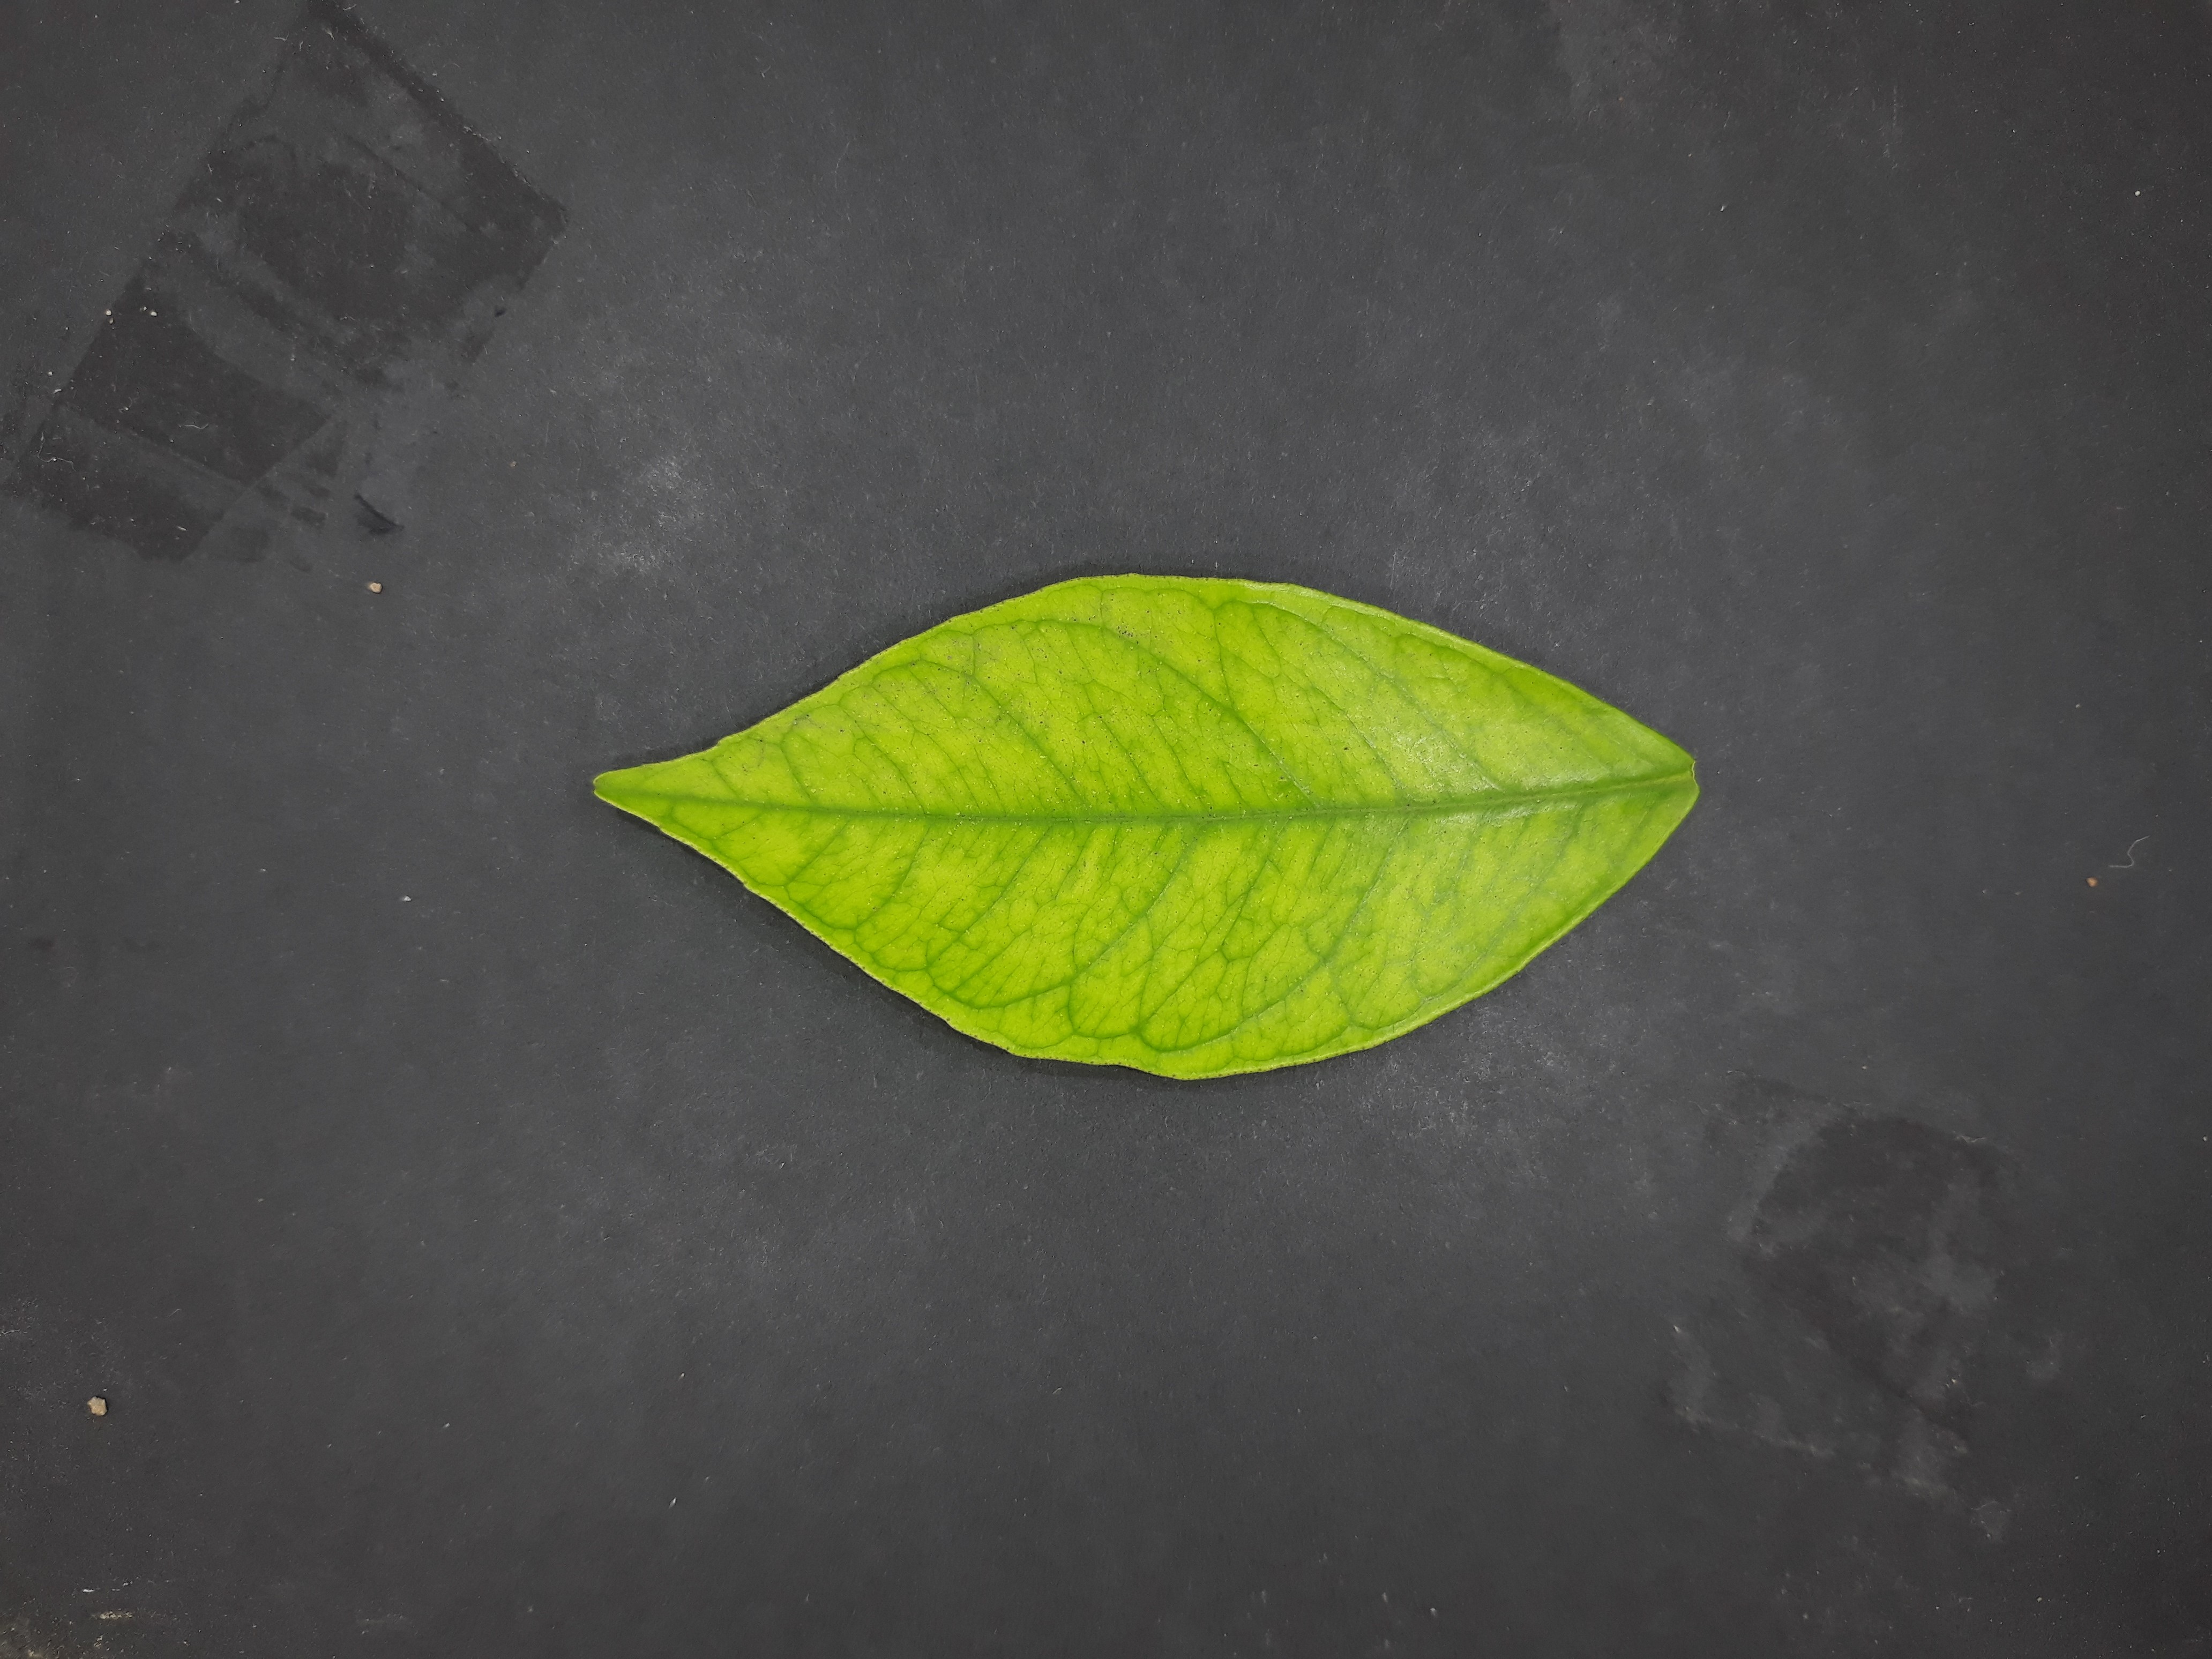
Label: Iron deficiency (Fe)